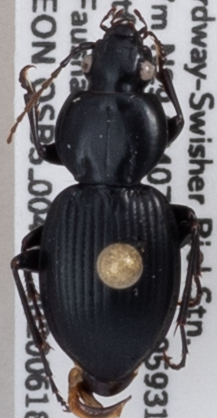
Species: Cyclotrachelus faber
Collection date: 2020-06-18
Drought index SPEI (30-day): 1.69
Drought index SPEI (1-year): -0.39
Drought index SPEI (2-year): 0.8